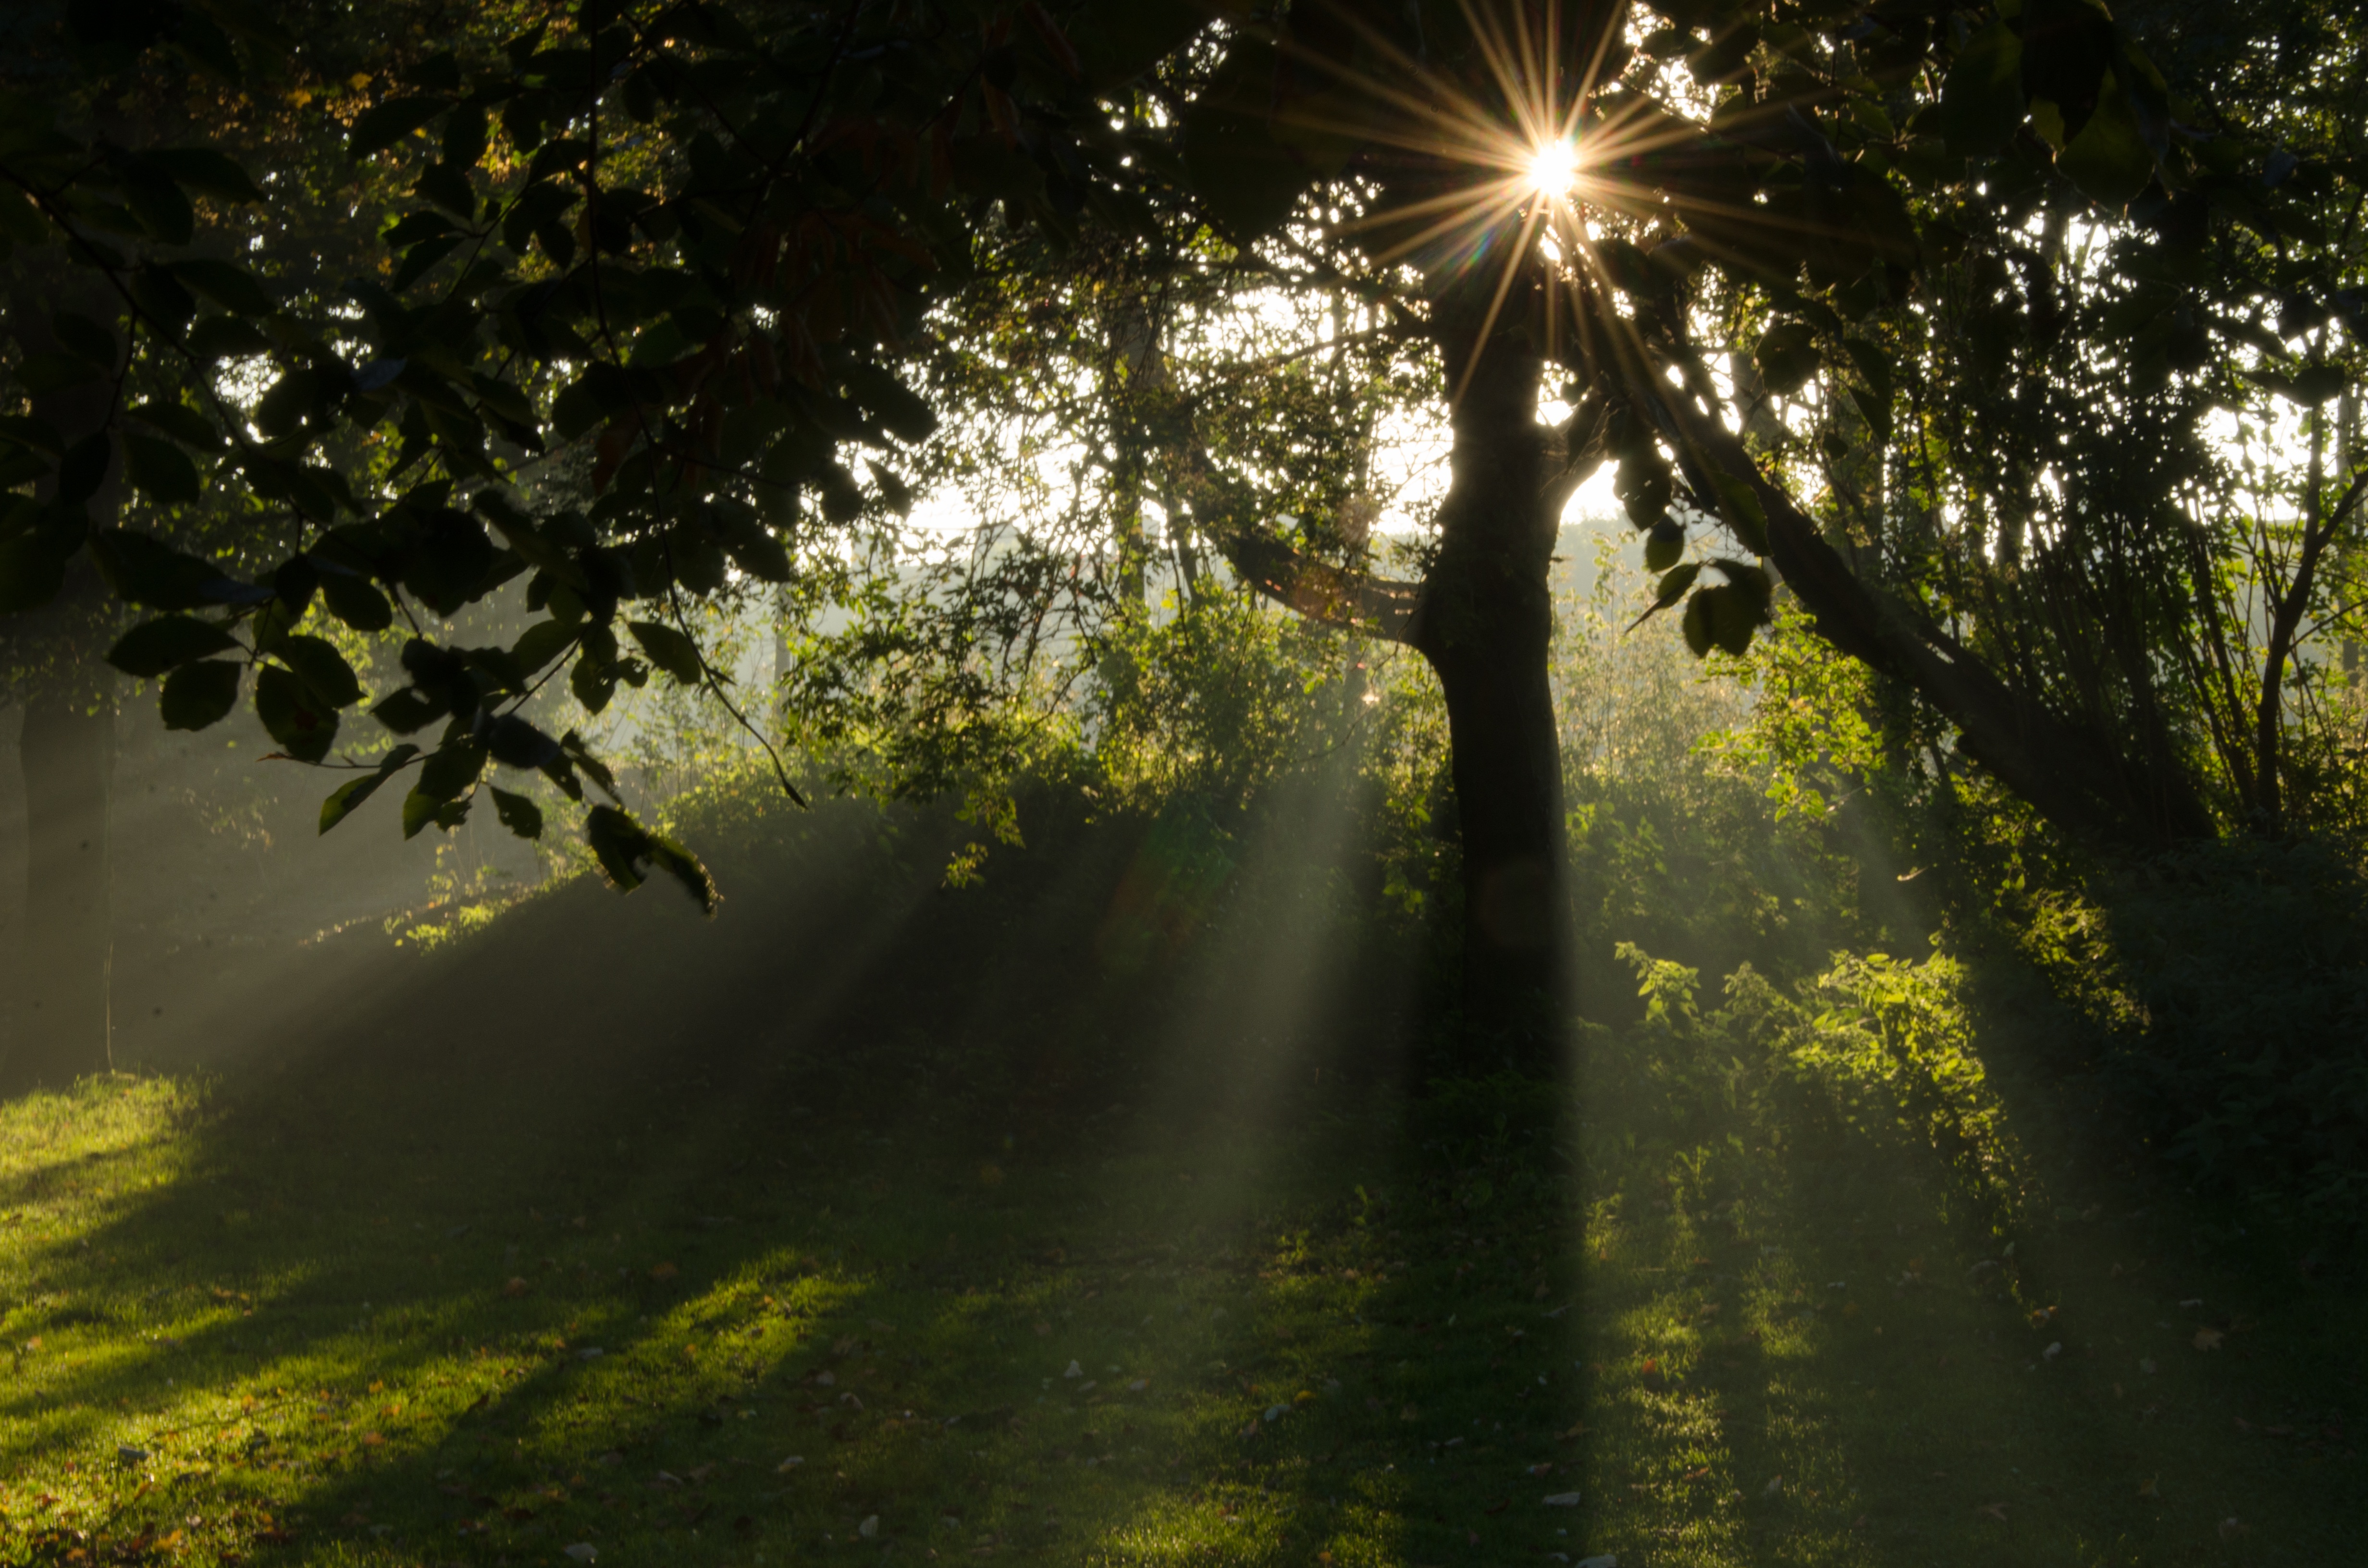
landscape, tree, nature, forest, branch, light, plant, sun, fog, mist, sunlight, morning, leaf, flower, green, reflection, jungle, autumn, lighting, rising sun, rainforest, woodland, habitat, natural environment, atmospheric phenomenon, woody plant